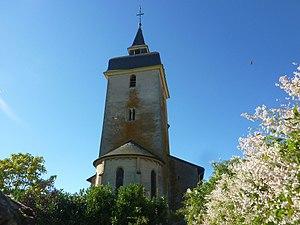
Église Saint-Clément (Vionville)